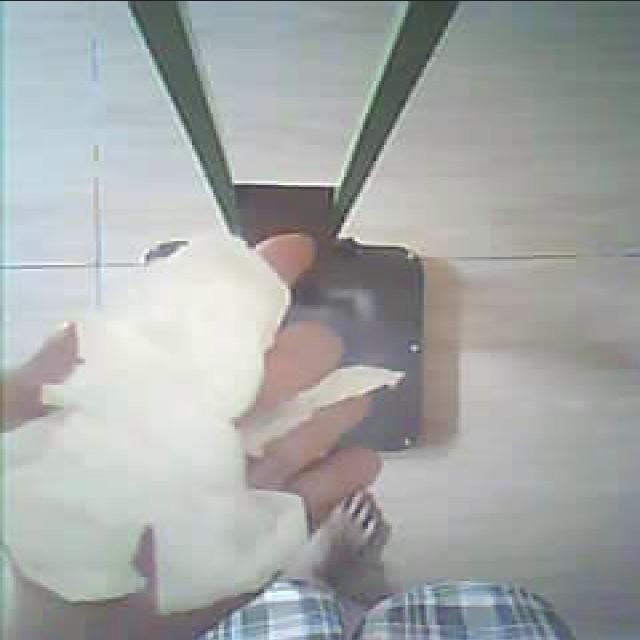
Label: tissues